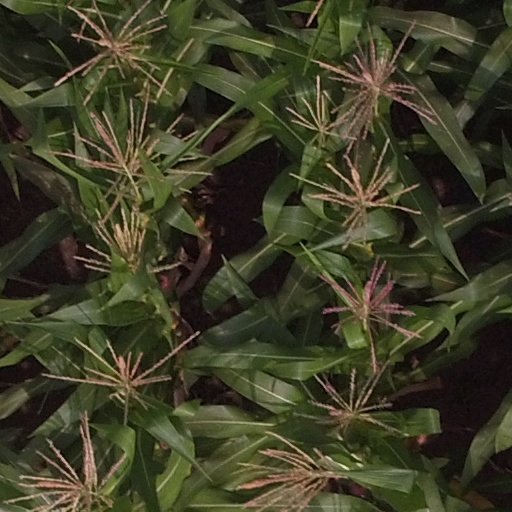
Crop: maize; corn